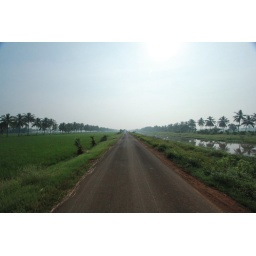
Common Sight in EG, where a water canal and road run in parallel